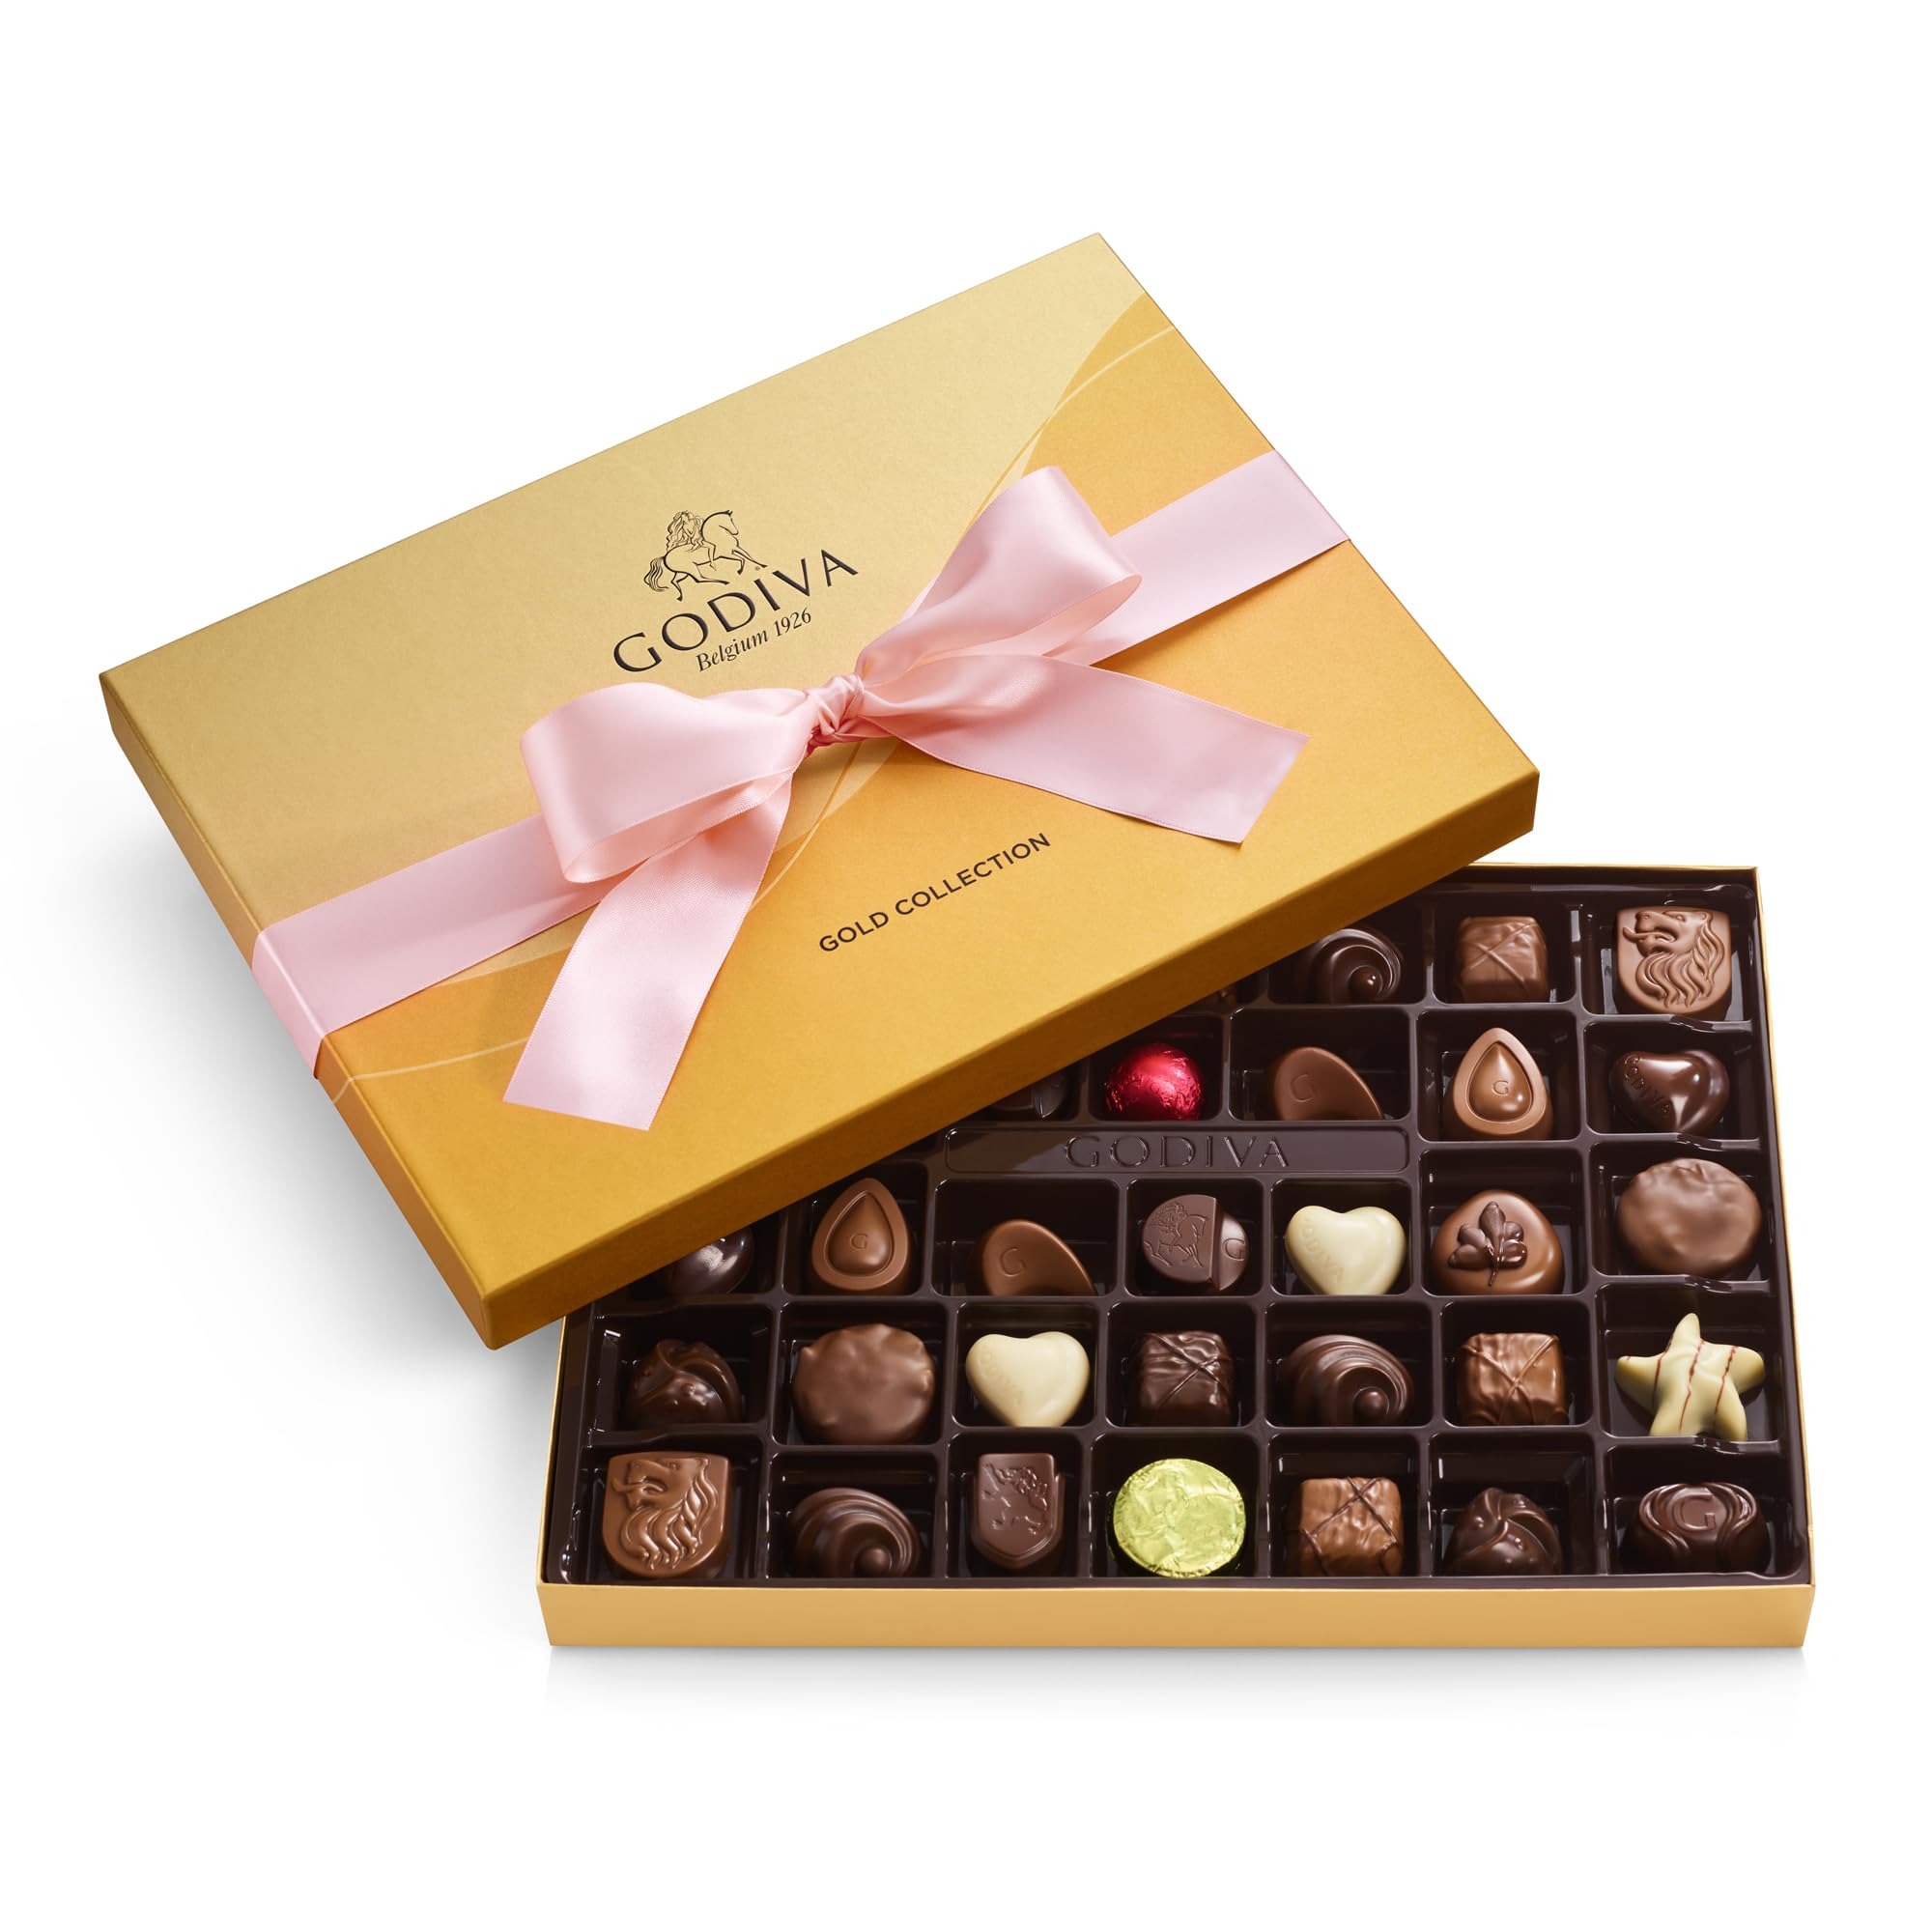
Item Name: Godiva Chocolatier Pink Ribbon 36-Piece Assorted Chocolate Gift Box – Gourmet Chocolate Candy Variety Pack – Dark Caramel, Milk Chocolate, Nuts– Gift Basket for Father’s Day, Birthday and Anniversary
Bullet Point 1: ELEVATE YOUR CELEBRATIONS - Transform any event into a truly luxurious experience with Godiva’s 36pc Gold Chocolate Gift Box. This meticulously crafted assortment is the epitome of indulgence, featuring tantalizing milk, silky dark, and creamy white chocolate. Each bite delivers unparalleled flavor, satisfying the most discerning palates. This assorted chocolate gift box is the perfect Father’s Day chocolate for your celebrations.
Bullet Point 2: MASTERFULLY CRAFTED INDULGENCE - Delight in the superior quality of Godiva's chocolates, thoughtfully made with high-grade ingredients and Belgian techniques. This chocolate gift box showcases exquisite flavors and sophisticated texture combinations, leaving an unforgettable impression. Perfect for those who appreciate gourmet chocolate.
Bullet Point 3: GIFT OF PURE ELEGANCE - Present someone special with the epitome of luxurious gifting—Godiva’s elegantly designed gold chocolate box, wrapped in a charming Pink ribbon. This assortment exudes sophistication and warmth, ensuring your gift is as aesthetically pleasing as it is delicious. Celebrate love, appreciation, or special milestones with a confectionary treasure that speaks to the heart.
Bullet Point 4: ENCHANTING VARIETY - Indulge in a symphony of exquisite flavors from Godiva's gourmet chocolate gift box, a sweet Father’s Day surprise or part of a Spring gift basket. Relish in the harmonious blend of creamy pralinés, tangy fruits, and luscious caramels, handpicked to tantalize your taste buds. Each silky piece echoes an unmatched world of richness, making it a perfect gift for holidays, birthdays, thank you, congratulations or other celebrations.
Bullet Point 5: CELEBRATE BELGIAN ARTISTRY - Experience a timeless tradition of chocolate perfection with Godiva, founded in Belgium in 1926; this gourmet chocolate gift box not only boasts intricate designs but a rich heritage in every sumptuous bite. Savor the blend of unique chocolate varieties and premium fillings like creamy pralines and tangy fruits, each echoing the mastery of Belgian techniques; a charming testament to rich chocolate flavors that make a thoughtful gift. A perfect assorted chocolate candy variety pack for those who appreciate high-quality chocolate assortments.
Value: 36.0
Unit: Count

Price: 60